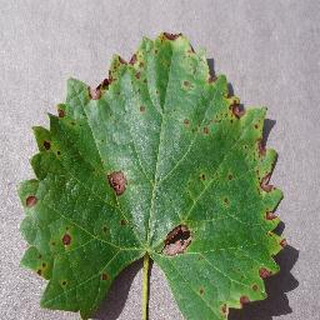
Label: grape_black_rot